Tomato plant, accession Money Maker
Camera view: vertical (180 deg); turntable rotation: 120 degrees
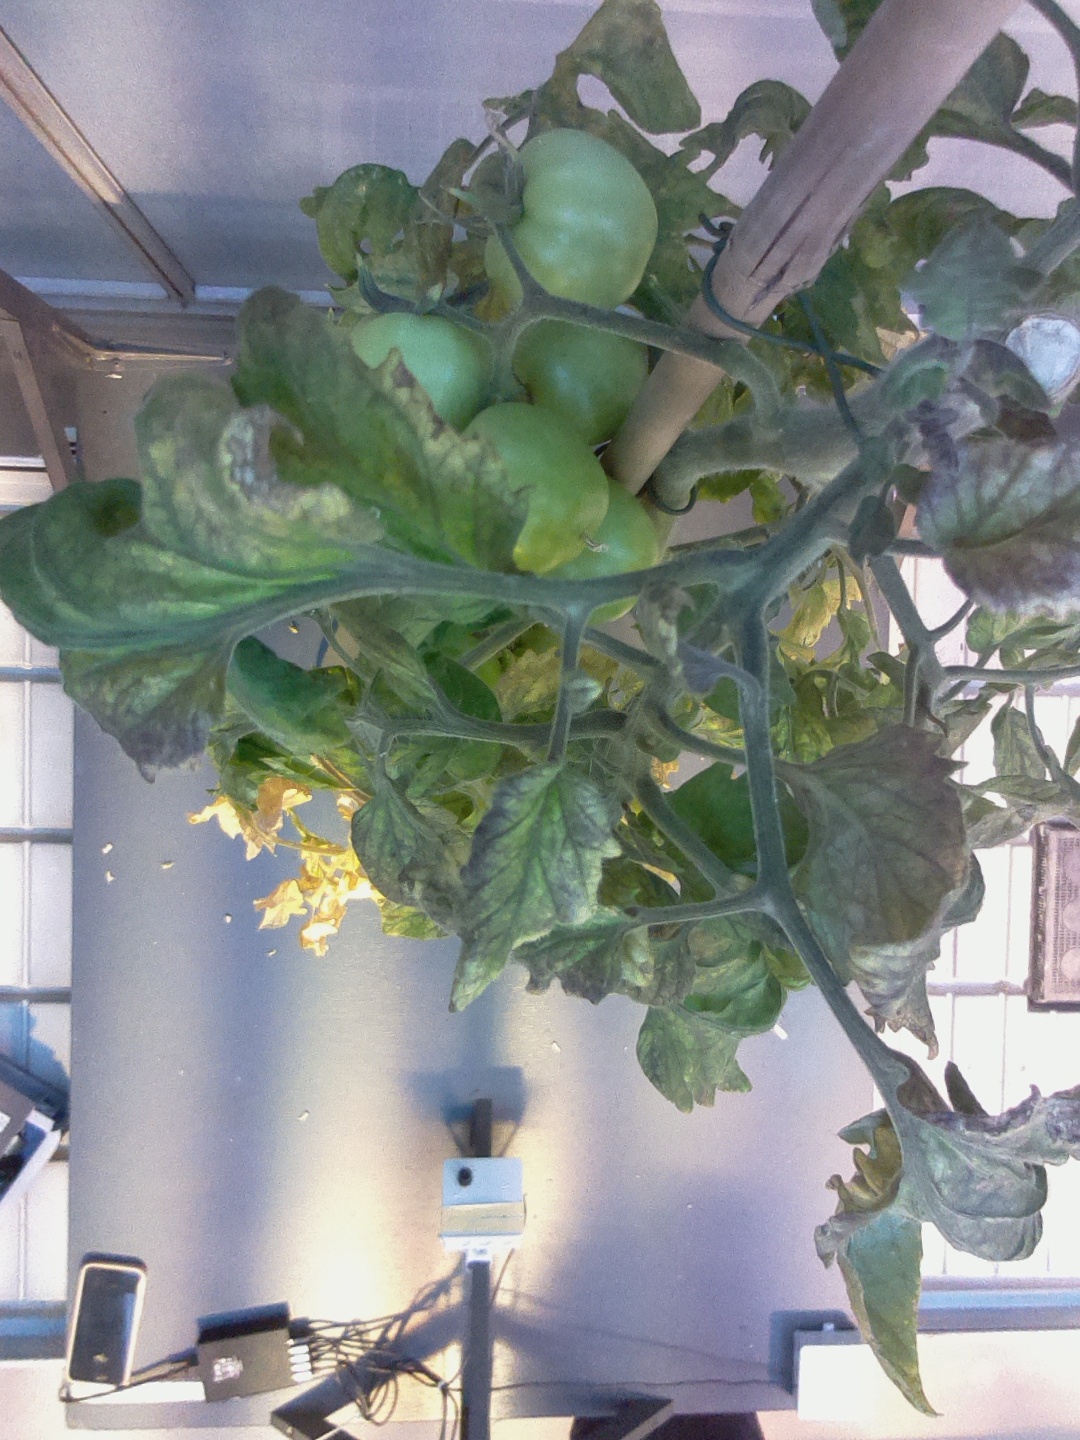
BBCH growth stage 79: 90% -100% of final fruit size